Irish people

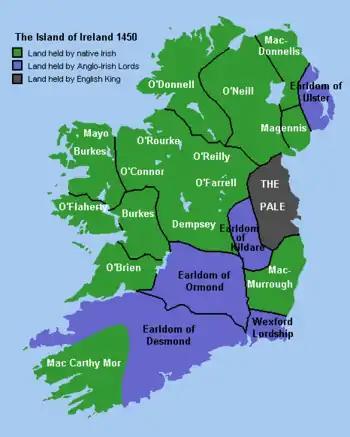
Ireland in 1450 showing lands held by native Irish (green), the Anglo-Irish (blue) and the English king (dark grey).

A son has the same surname as his father. A female's surname replaces Ó with Ní (reduced from Iníon Uí – "daughter of the grandson of") and Mac with Nic (reduced from Iníon Mhic – "daughter of the son of"); in both cases the following name undergoes lenition. However, if the second part of the surname begins with the letter C or G, it is not lenited after Nic. Thus the daughter of a man named Ó Maolagáin has the surname "Ní Mhaolagáin" and the daughter of a man named Mac Gearailt has the surname "Nic Gearailt". When anglicised, the name can remain O' or Mac, regardless of gender.